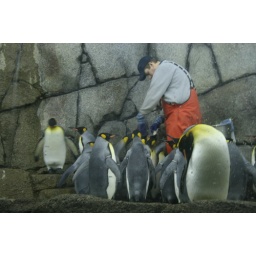
Feeding time for the penguins!These penguins are behind very dirty glass in very poor lightingAt the Detroit Zoo in March of 2008